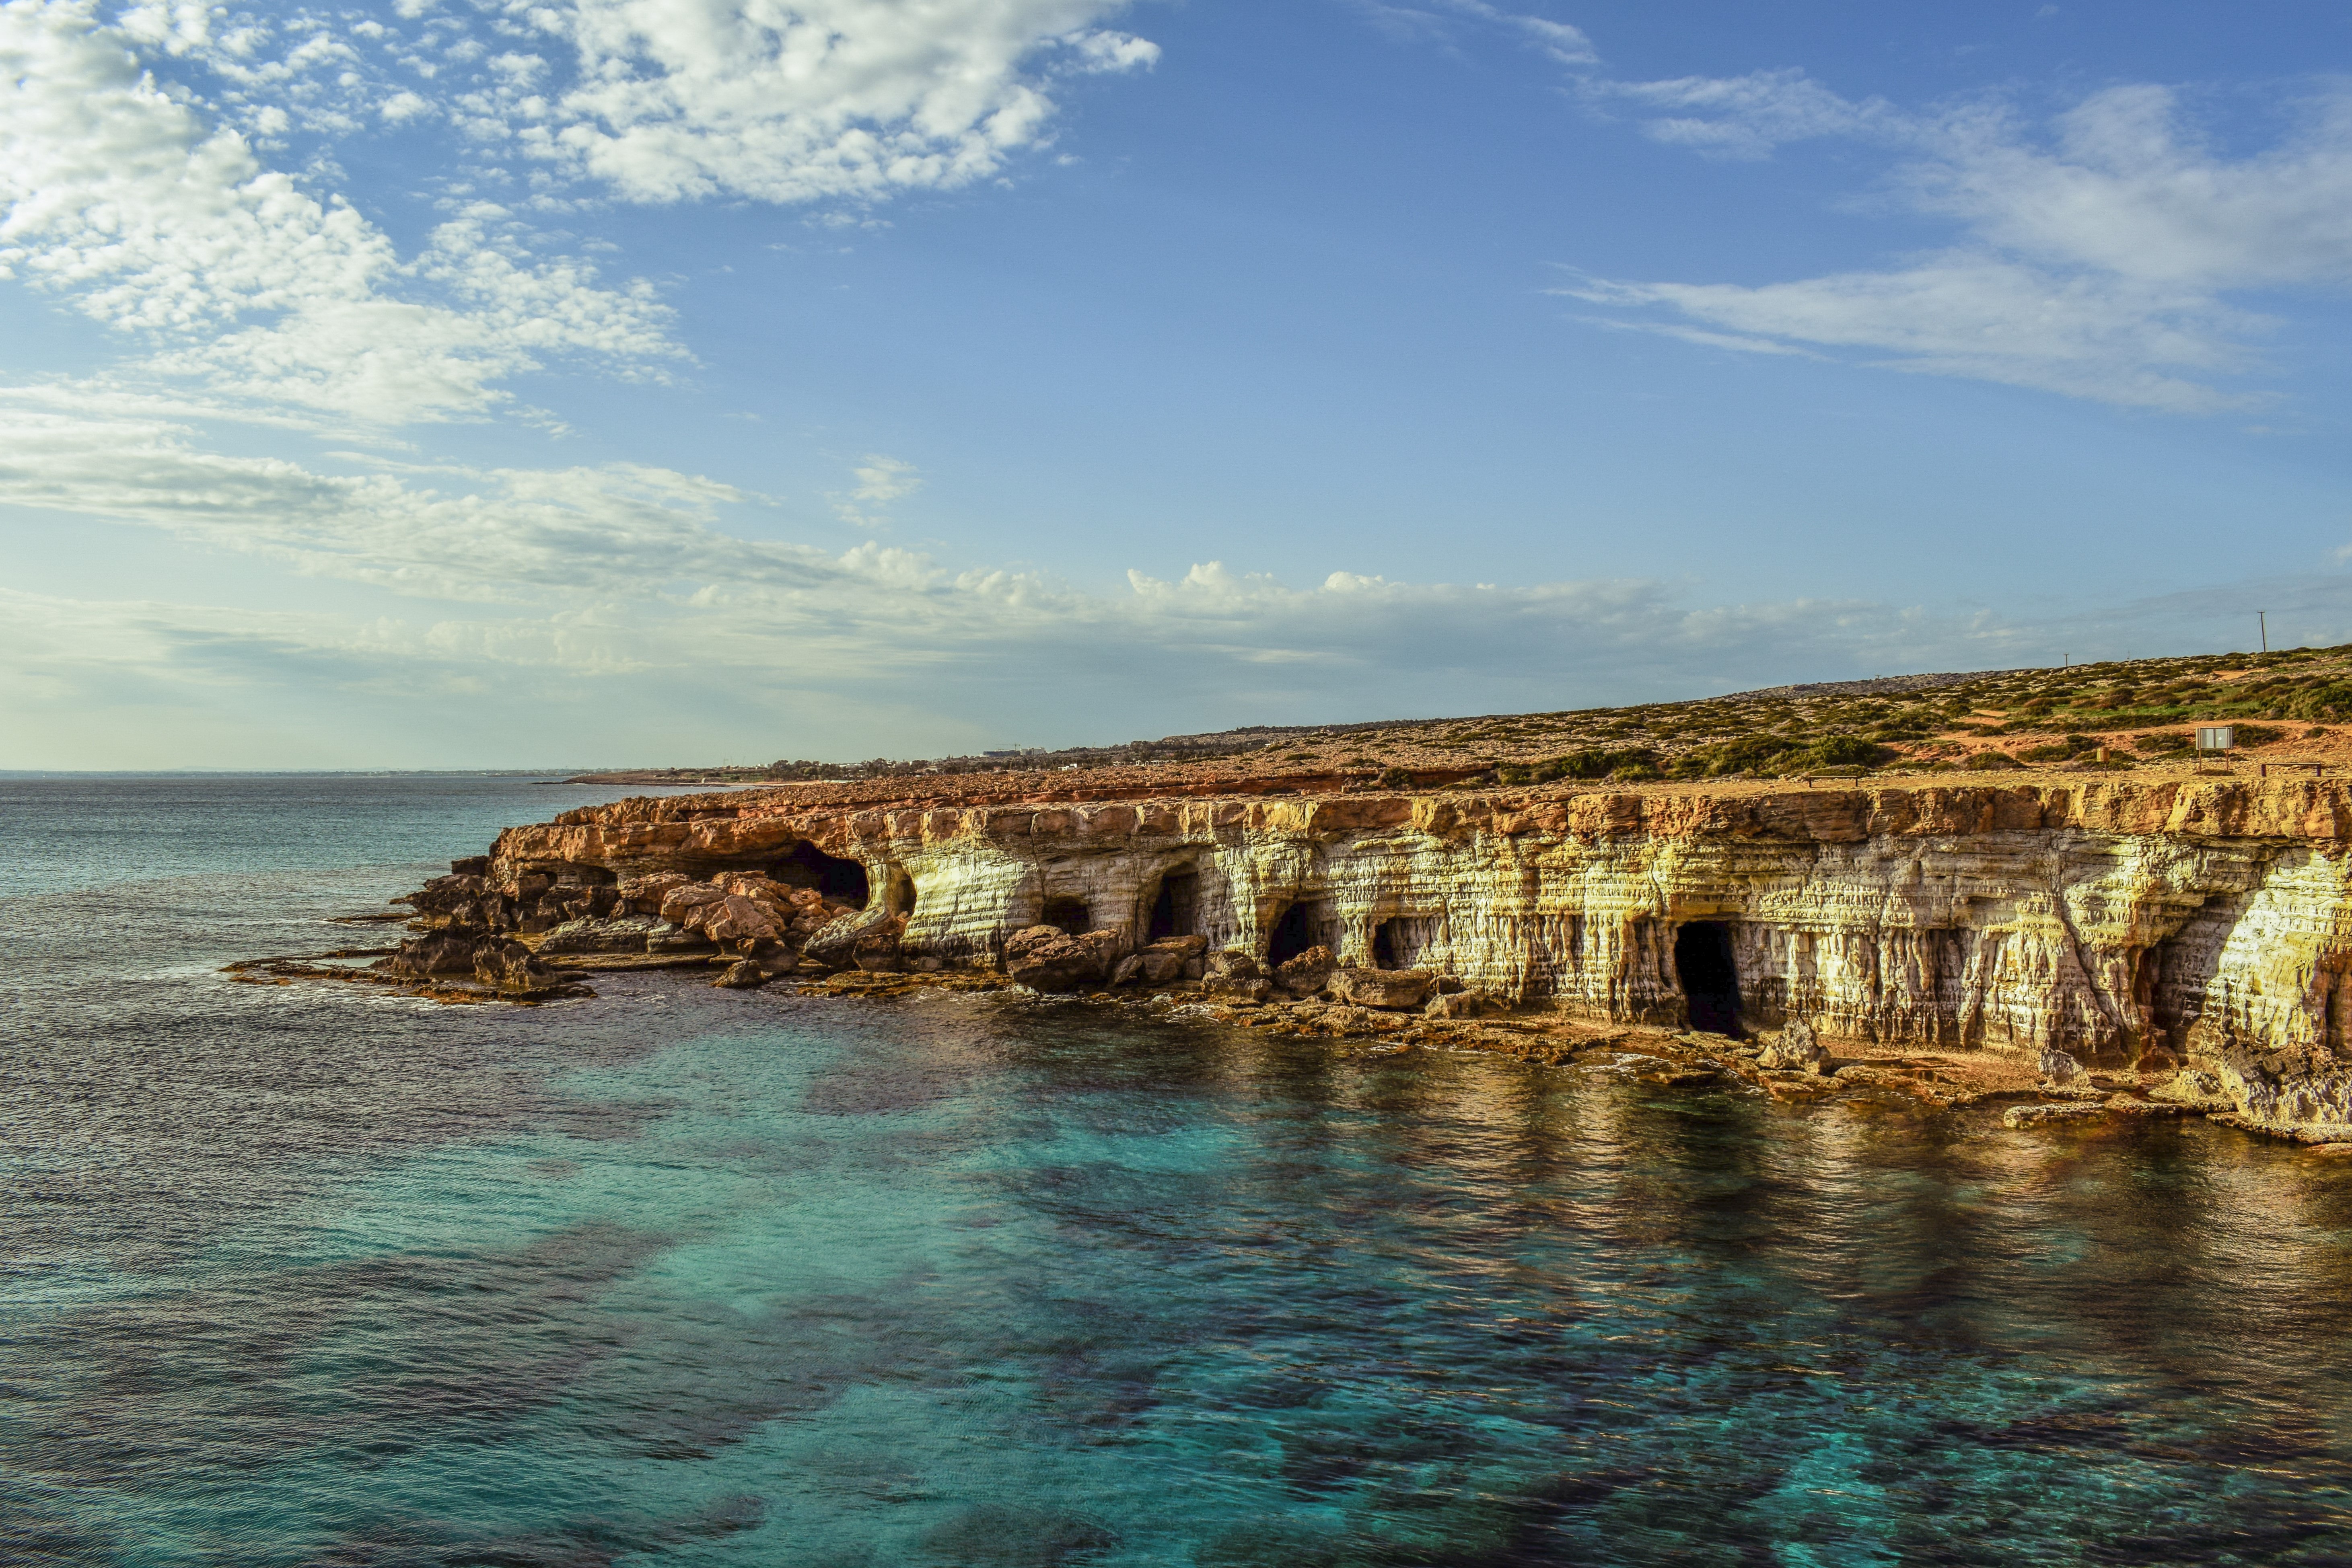
beach, sea, coast, water, nature, rock, ocean, sky, shore, wave, stone, vacation, cliff, cave, reflection, scenic, scenery, bay, tourism, terrain, grotto, body of water, clouds, geology, cavo greko, cyprus, cape, sea caves, geographical feature